Dr. Amos Holbrook House

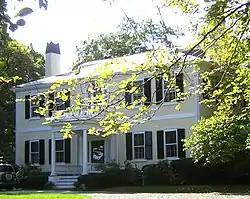

The Dr. Amos Holbrook House is a historic house at 203 Adams Street in Milton, Massachusetts. It was built about 1800 by Dr. Amos Holbrook, a pioneer in the propagation of smallpox inoculations as a means of improving public health. The house has retained many interior finish details from the Federal period, including unique "trompe-l'œil" frescoes. Holbrook was a pioneer in the field of public health, advocating for small pox inoculations. The house listed on the National Register of Historic Places in 1975, and was included in the Milton Hill Historic District in 1995.